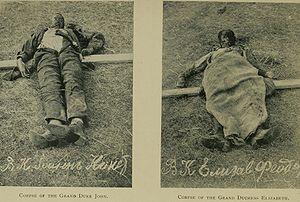
Vladimir Pavlovitch Paley, dit Volodia, comte von Hohenfelsen en 1904 puis prince Paley en 1915, né à Saint-Pétersbourg le 28 décembre 1896 et tué à Alapaïevsk le 18 juillet 1918, est un poète russe issu la famille Romanov, assassiné par les bolcheviks lors de la Révolution russe.
Les Martyrs de la mine d'Alapaïevsk désigne des membres de la famille Romanov et des personnes apparentées à cette famille qui ont été assassinées par des représentants du pouvoir soviétique dans la nuit du 18 juillet 1918 à Alapaïevsk. Huit personnes furent jetées vivantes dans le puits de mine Selimskaïa situé à 18 kilomètres de la ville d'Alapaïevsk. Ces assassinats eurent lieu le lendemain du massacre de la famille impériale dans le sous-sol de la maison Ipatiev à Ekaterinbourg. Le 8 juin 2009, le procureur général de la cour de justice russe a réhabilité à titre posthume les victimes d'Alapaïevsk.
Élisabeth de Hesse-Darmstadt est une princesse allemande devenue grande-duchesse de Russie par mariage. Devenue religieuse, elle est exécutée en 1918 par les bolcheviks lors de la Révolution russe. Elle est aujourd'hui vénérée comme une sainte martyre par l'Église orthodoxe et fêtée le 18 juillet.
Ioann Constantinovitch de Russie, né le 5 juillet 1886 à Pavlovsk, mort assassiné le 17 juillet 1918 à Alapaïevsk est un prince de Russie.